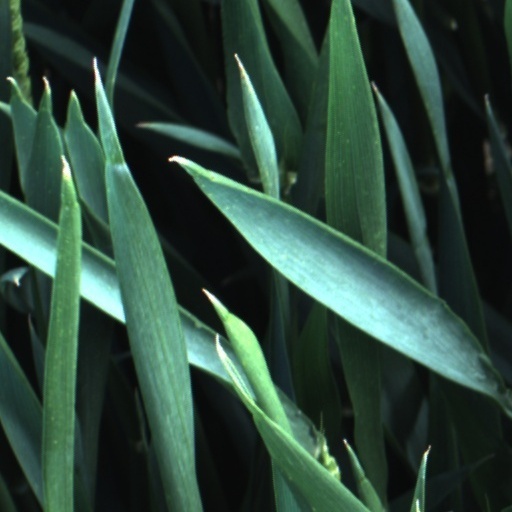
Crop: wheat